Sympulse

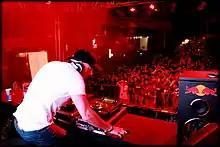
Michael Woods at Sympulse '13

In its fourth year, 2013, "Sympulse" was held from 28 January – 1 February. The theme for the year was The Spirit of Celebration. It intended to celebrate all aspects of life.